History of Sylhet

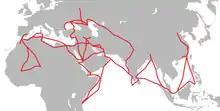
Map showing the voyages of Ibn Battuta. The Moroccan traveler visited Sylhet during the reign of Fakhruddin Mubarak Shah.

The Delhi Sultanate's control of Bengal gradually weakened as rebel governors declared independence. During the early 14th-century, Bengal was divided between three small sultanates- Sonargaon in the east, Lakhnauti in the west, and Satgaon in the south. Fakhruddin Mubarak Shah became the independent Sultan of eastern Bengal with a realm covering Sonargaon, Sylhet, and Chittagong. His kingdom was powerful enough to withstand the kingdoms of Arakan and Tripura. The Moroccan traveler Ibn Battuta visited Sylhet during this period and met with Fakhruddin Mubarak Shah and Shah Jalal. Fakhruddin was succeeded by his son Ikhtiyaruddin Ghazi Shah.